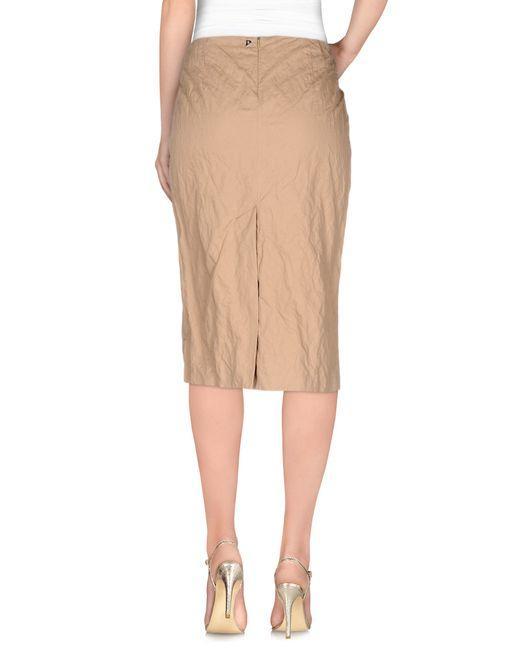
Vintage Midirock für Damen